Wildland fire engine

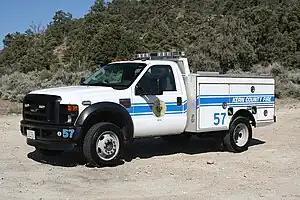
A Type 6 Wildland Engine (Patrol 57) belonging to the Kern County Fire Department

Type 6 Engines are built on a pickup truck frame with a medium duty chassis giving a GVWR of . They are required to carry a minimum of of water, but only pump at a pressure of . In California these engines are staffed with one firefighter and used for patrols; for this reason the unit itself is sometimes called a patrol truck or simply "patrol". Most other dispatch areas require the Type 6 to have a minimum of 3 personnel (required by NWCG policies), and is more popular outside of California due to its ability to go where other engines cannot.